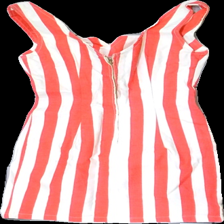
View: back
Type: Dress
Category: Ladies
Brand: Not in the list
Brand text on label: Paris blues
Colors: White, Pink
Material: 100% Cotton
Cut: Tight
Season: All
Trend: Denim
Stains: Major
Price range: <50
Recommended usage: Recycle